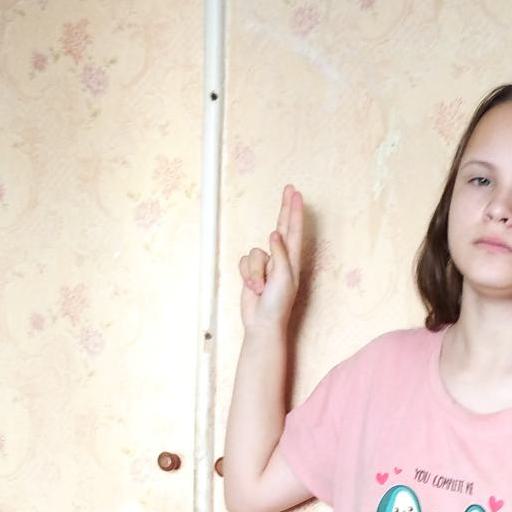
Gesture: two_up